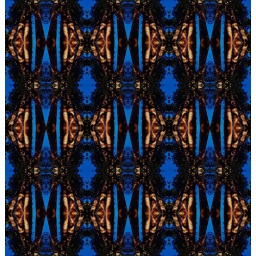
An abstract repeat design using a photograph of part of a tree with the sky in the background.